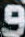
Number: 9